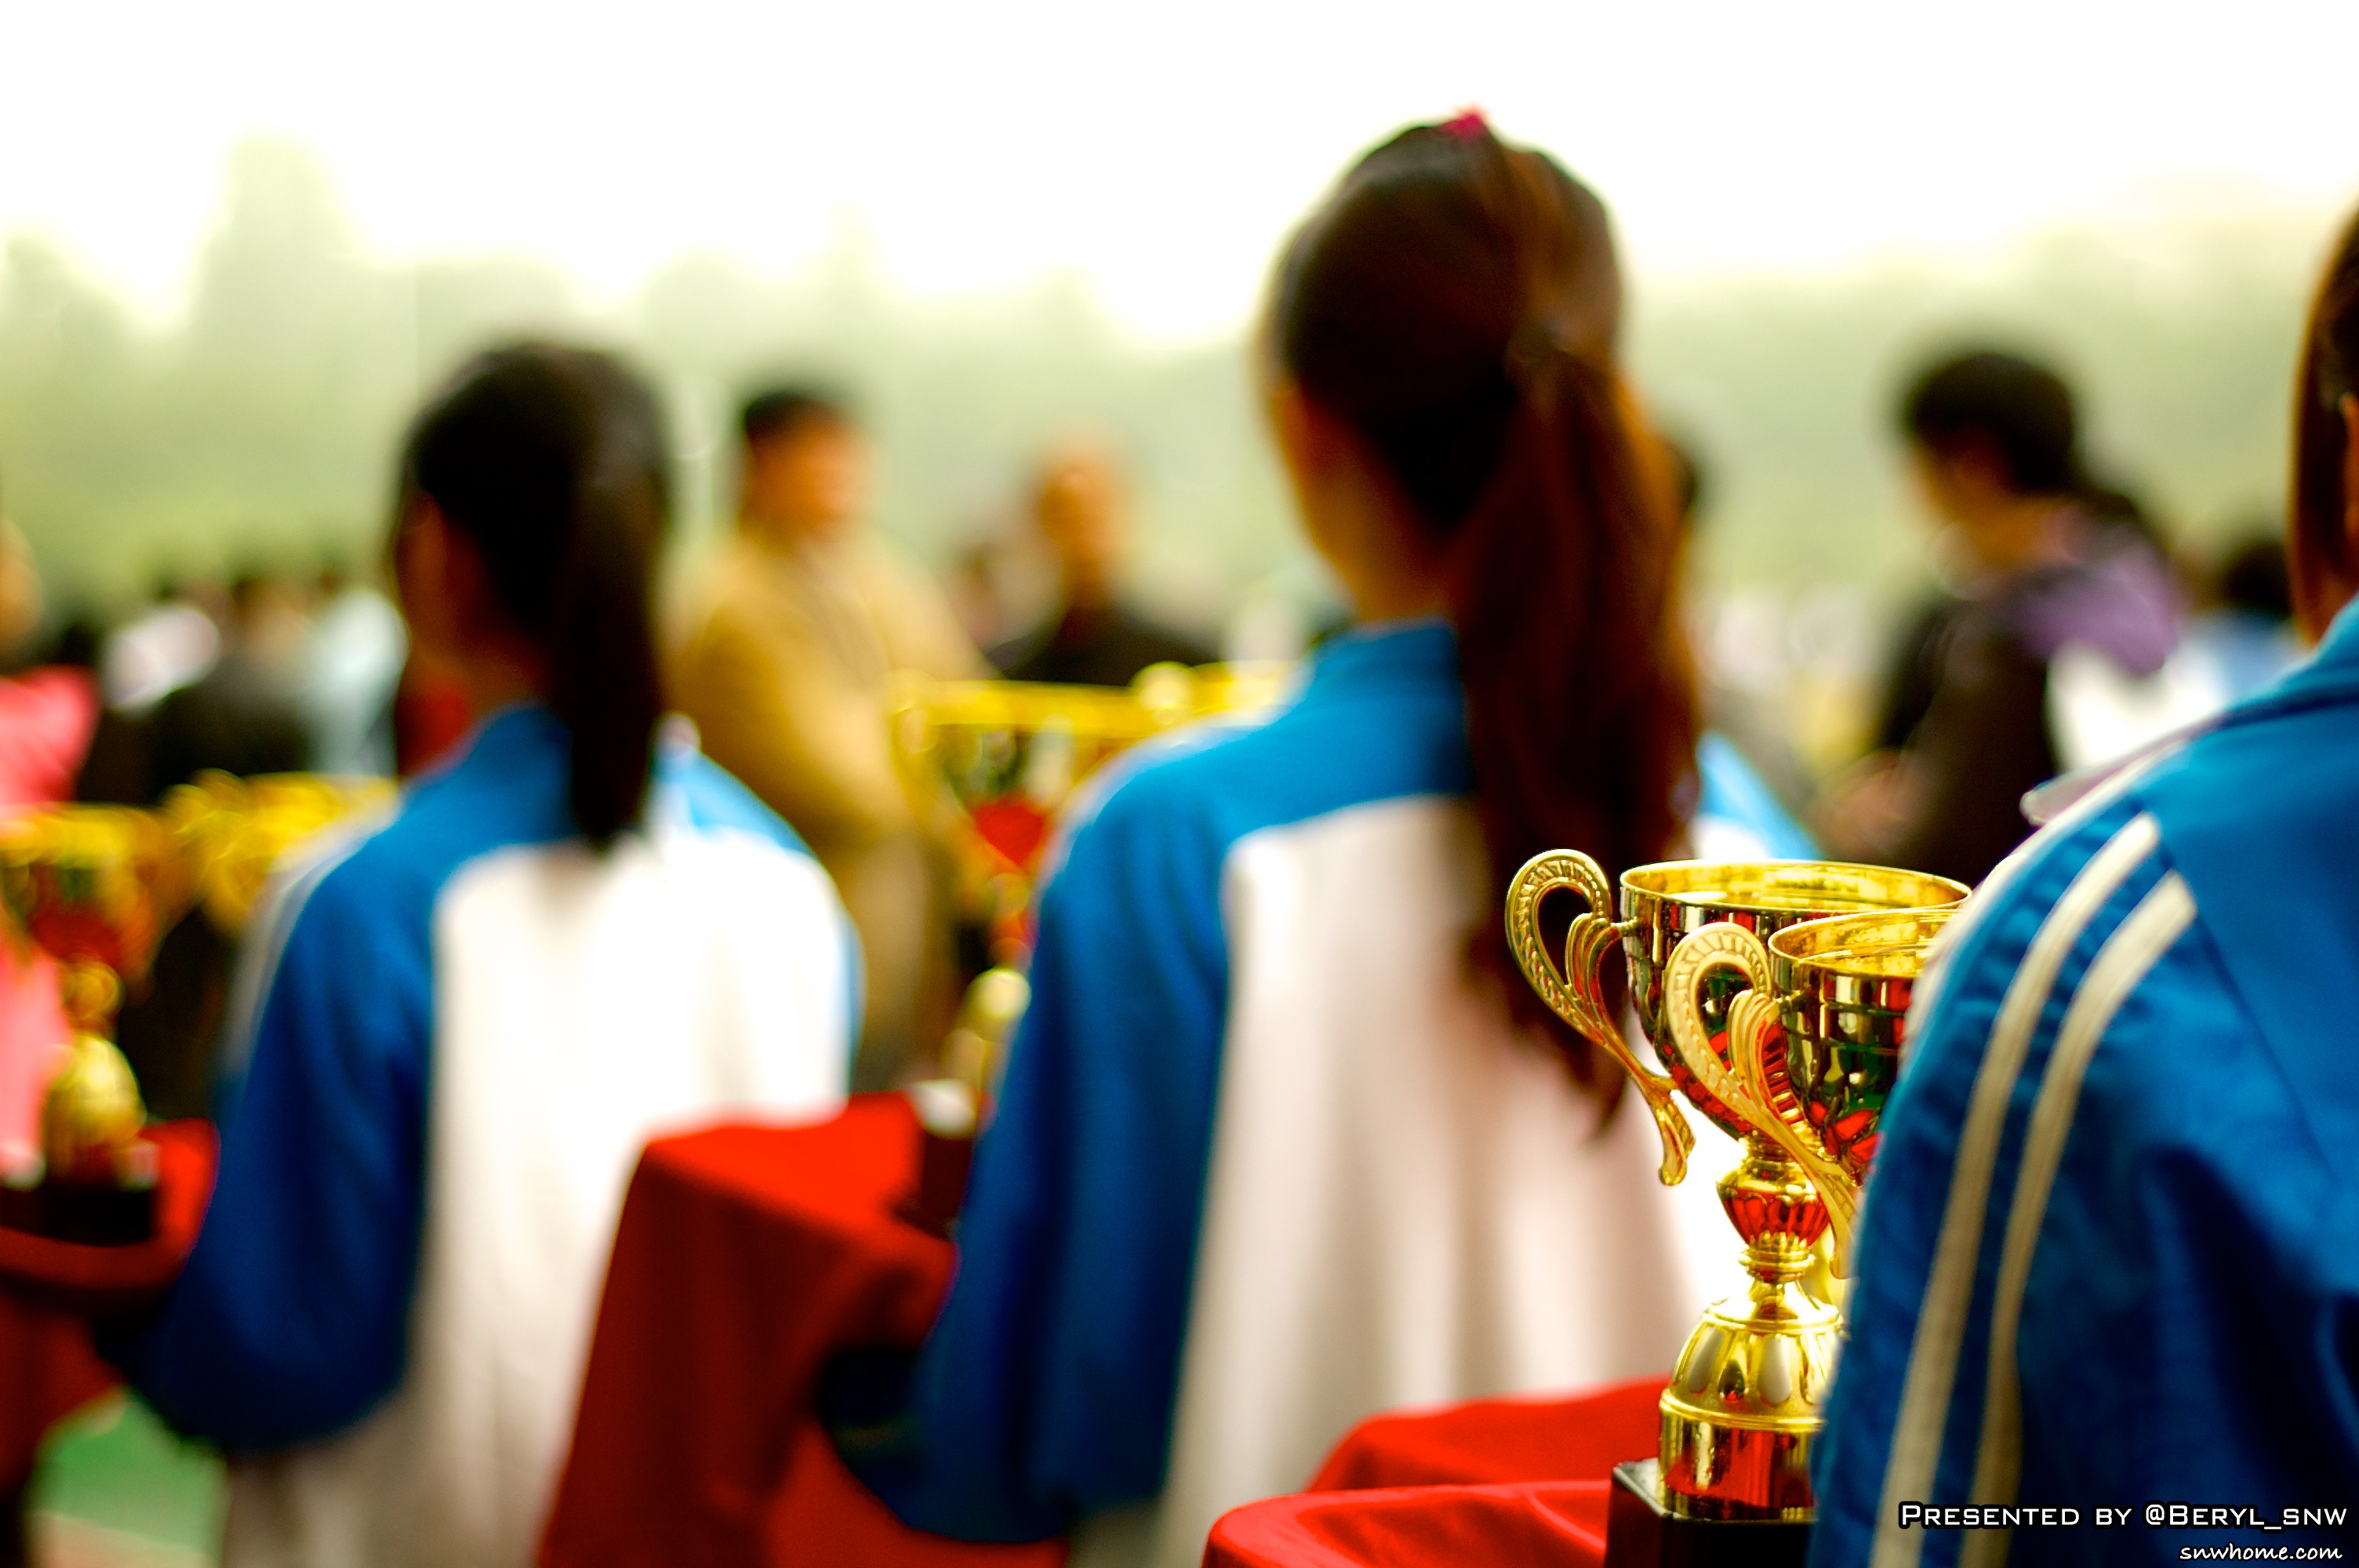
cold, running, wet, jump, crowd, youth, color, education, rainy, girls, temple, sports, boys, runway, university, canton, school, gdut